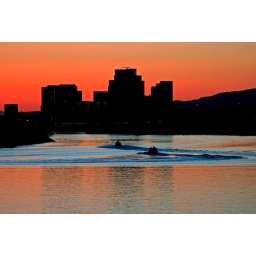
Up the Clyde in a banana boat